Texcoco de Mora

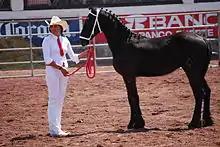
Presenter and horse at the 2010 Feria de Caballo

In the early 1970s, an idea emerged to create a regional fair to represent Texcoco to the rest of Mexico, exhibiting its agriculture and livestock. The first Feria de las Flores was held in 1975, however, it was not successful. In 1978, the focus of the fair was changed to horses, creating the first Feria Internacional del Caballo (International Fair of the Horse), for which a number of installations were built such as a bullring, an open-air theatre, a kiosk, stables, corrals, music stage and exhibition halls. This version of the festival has been successful and held yearly ever since. The Feria occurs at the end of March and includes musical shows, cockfights, open-air theatre and expositions of livestock, commerce and crafts, with one of the main events being bullfighting. Traditional crafts include blown glass, clay and ceramics, and painted dried plants which are a traditional decoration for Christmas here.